Intelligent environment

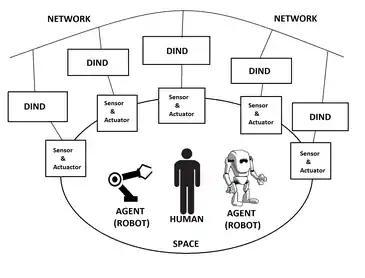
Conceptual figure of Intelligent Space (by J.-H. Lee and H. Hashimoto)

The idea of having an artificial intelligence capable of managing an environment, recollect data, and respond in consequence is older than we would expect. In the novel "" from 1968, long before the microcomputers revolution, you have the fictional character HAL 9000, a computer capable of controlling the different sensors and systems of the environment and using them as extensions of itself. The character Proteus from the 1973 novel Demon Seed also portrays the same characteristics of an artificial intelligence controlling an embedded environment. By the time these two novels were released, the idea of a computer controlling the environment that surrounds us was not broadly accepted by the community since both characters played the role of evil machines whose only objectives included the control over humans.